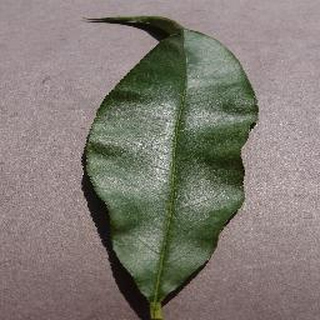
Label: healthy_peach